Richard Bangs

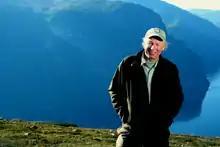
Richard Bangs in 2013

Richard Johnston Bangs (born 1950) is an American author and television personality focusing on international travel. He is the host and executive producer of a series of American Public Television specials, including "Richard Bangs Quests" and "Richard Bangs Adventures with Purpose"